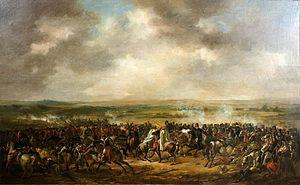
La bataille de Bornhöved ou de Bornhöft s'est déroulée le 7 décembre 1813. Elle a opposé un régiment de cavalerie Suédois sous les ordres de Bror Cederström au contingent danois du Prince Frédéric de Hesse-Cassel, recomposé à partir d'éléments polonais et allemands. L'assaut eut lieu près du petit village de Bornhöft dans l'actuel Land allemand de Schleswig-Holstein. C'est le dernier engagement militaire ayant mis aux prises des soldats suédois et danois.